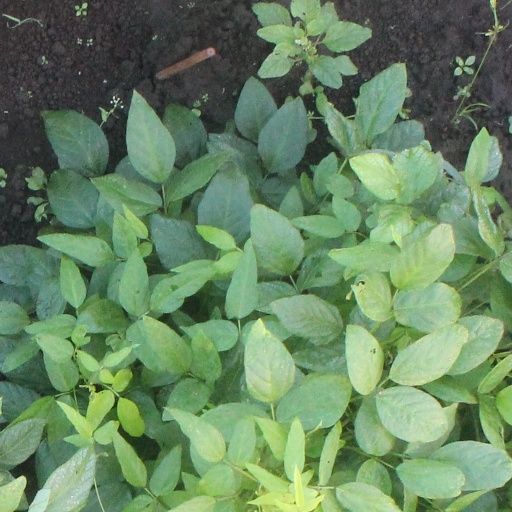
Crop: soybean